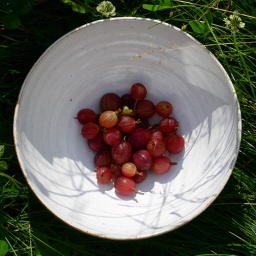
Red gooseberries in white bowl in green grass